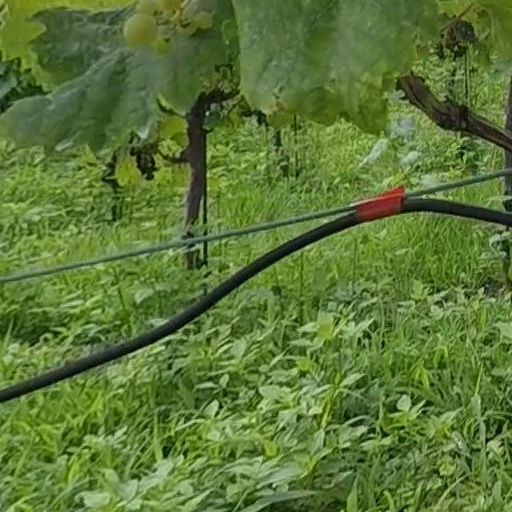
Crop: grape